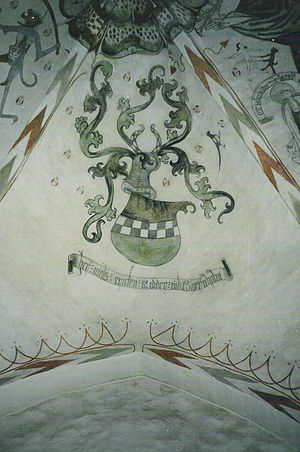
Marie Magdalene Kirke / Bygningshistorie
Niels Eriksen Rosenkrantz våbenskjold. Kalkmaleri i skibets østlige hvælving
Niels Eriksen Rosenkrantz våbenskjold i skibet i Marie Magdalene Kirke. Fotograferet 2001 af undertegnede. Sommer 11. nov 2007, 02:28 (CET)
Marie Magdalene Kirke, Marie Magdalene Sogn, Sønderhald Herred i det tidligere Randers Amt.